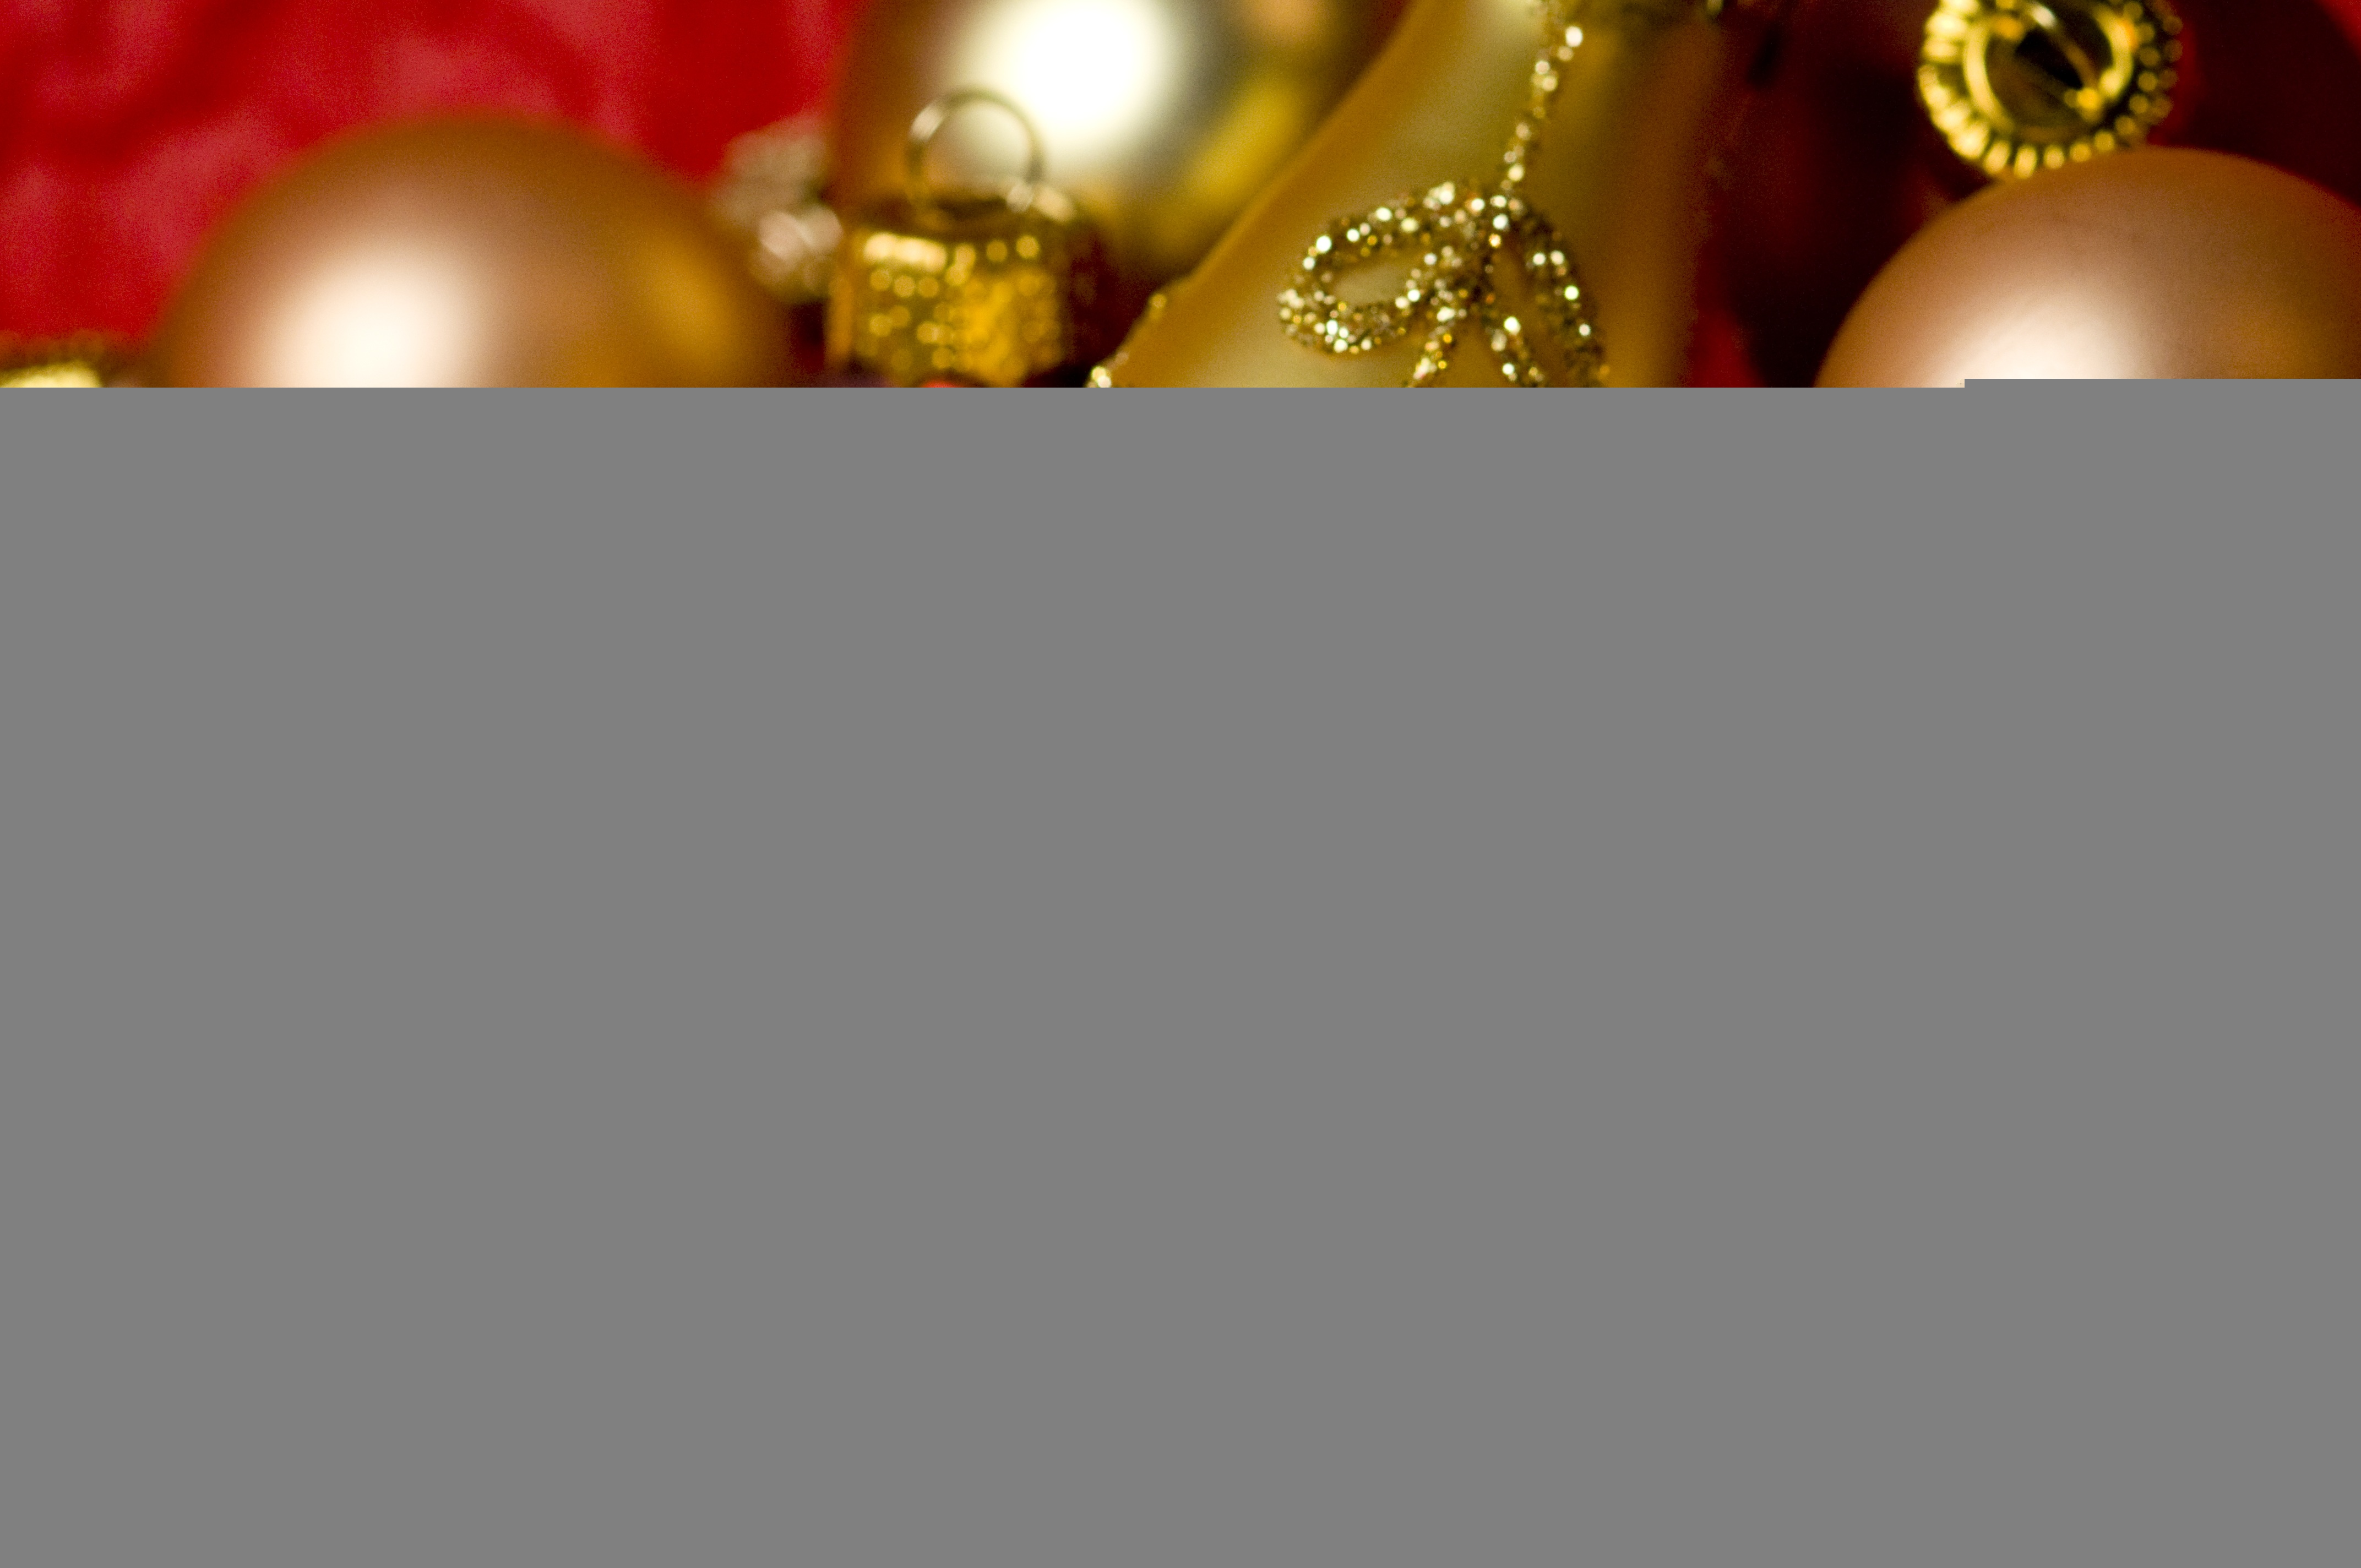
glass, decoration, holiday, bottle, christmas, lighting, festive, wine bottle, bauble, ornament, christmas ornament, product, gold, ball, shiny, cue stick